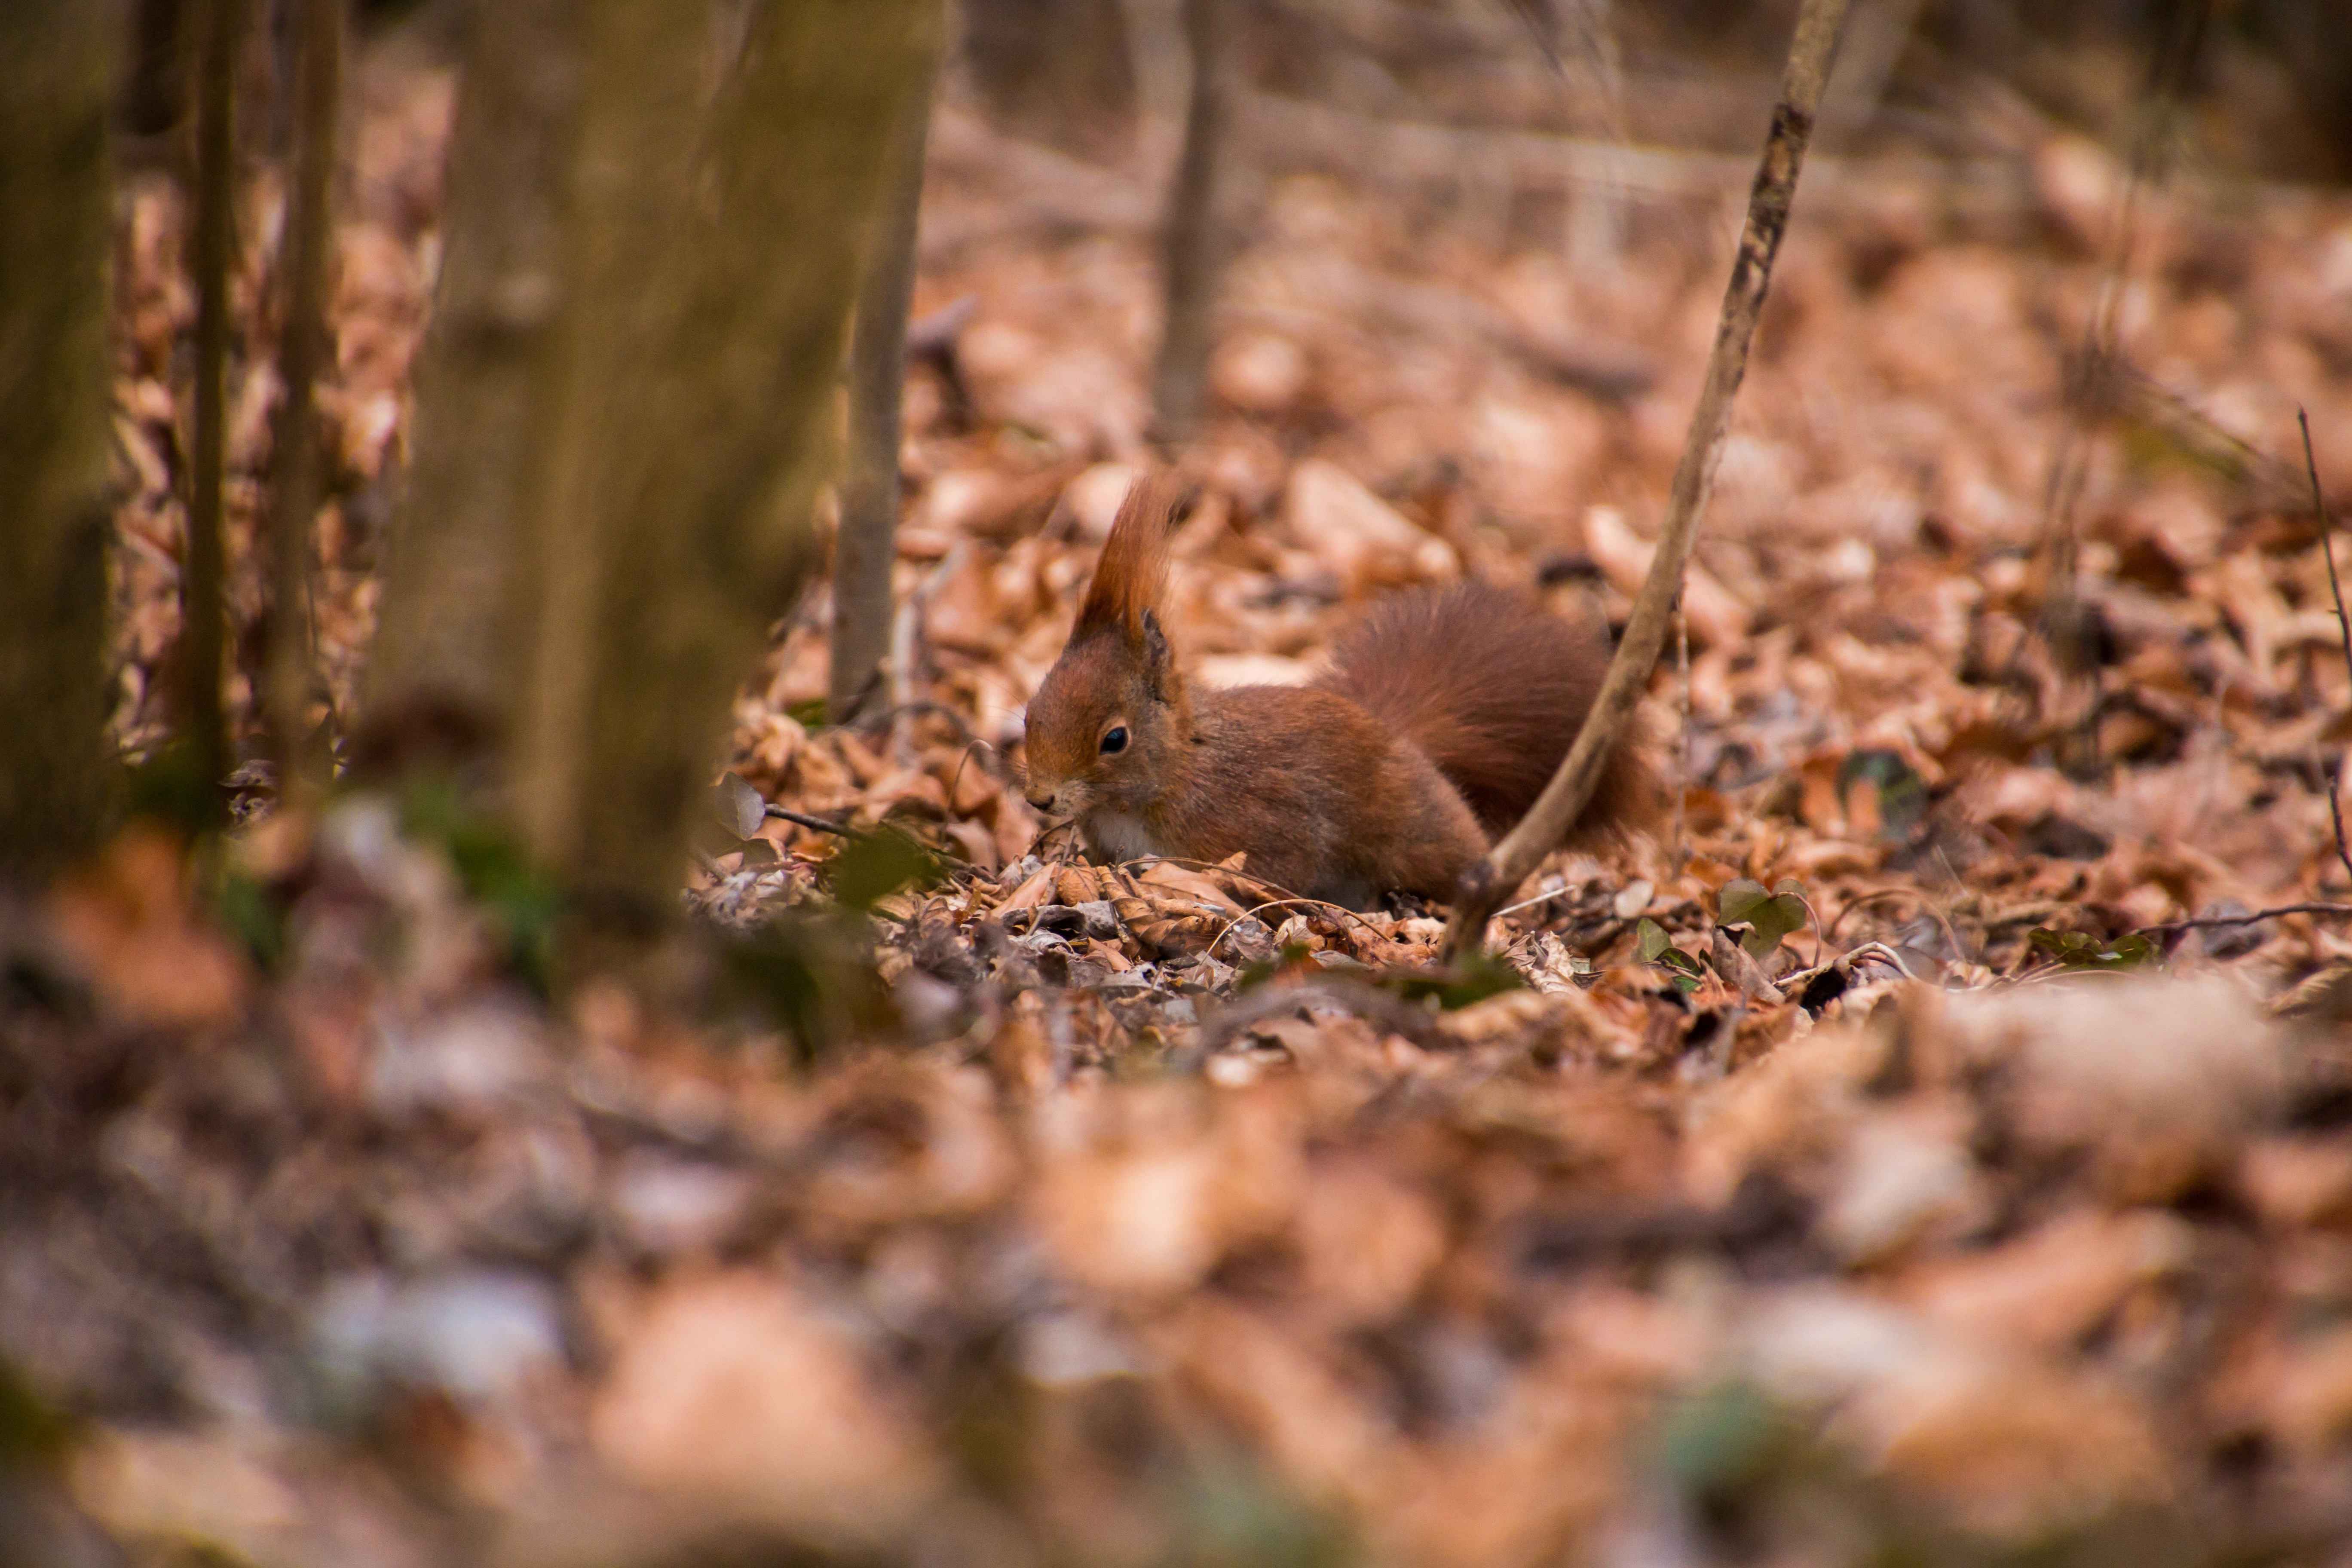
nature, forest, bird, leaf, flower, cute, wildlife, red, autumn, squirrel, close, rodent, flora, season, fauna, close up, leaves, furry, sparrow, animal world, macro photography, old world flycatcher, perching bird